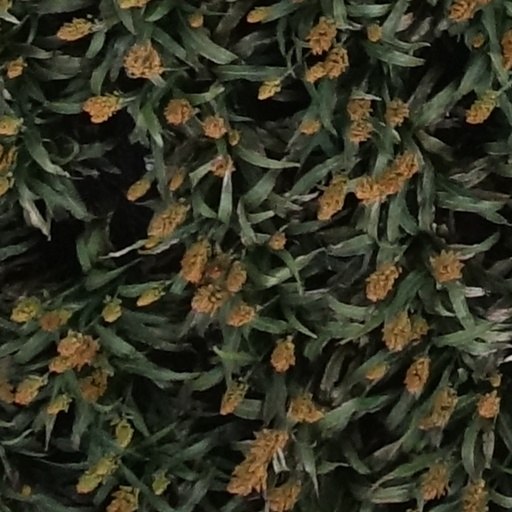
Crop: sorghum